Sport in Switzerland

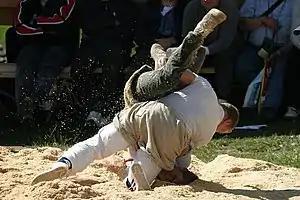
Traditional wrestling

Traditional sports include Swiss wrestling or "Schwingen". It is an old tradition from the rural central cantons and considered the national sport by some. Hornussen is another indigenous Swiss sport, which is like a cross between baseball and golf. Steinstossen is the Swiss variant of stone put, a competition in throwing a heavy stone. Practiced only among the alpine population since prehistoric times, it is recorded to have taken place in Basel in the 13th century. It is also central to the Unspunnenfest, first held in 1805, with its symbol the 83.5 kg stone named "Unspunnenstein".